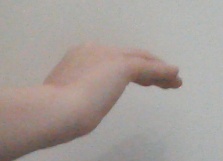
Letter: haa